List of Christian rock bands

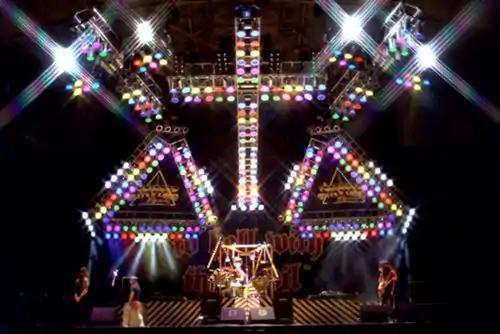
Stryper

The birth of contemporary Christian music dates back to the late 1960s, but Christian rock came into rits own in the 1980s.